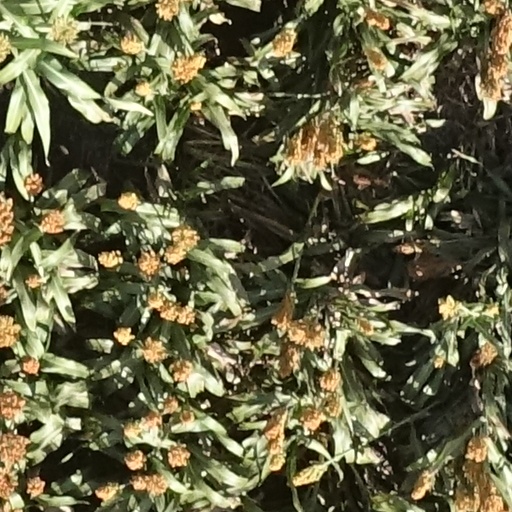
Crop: sorghum